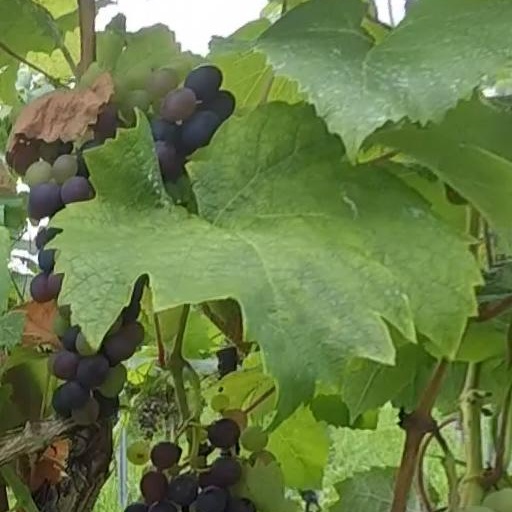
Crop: grape